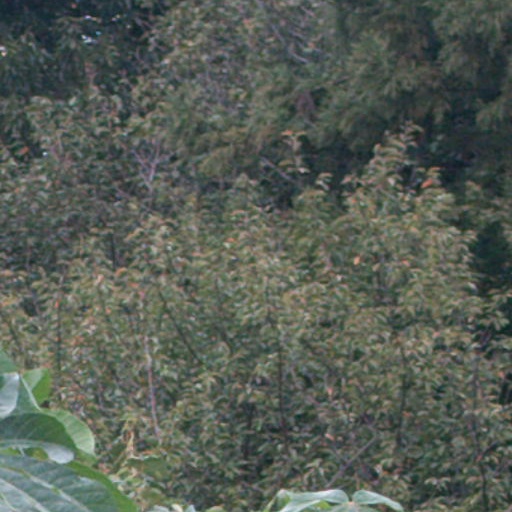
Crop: cassava